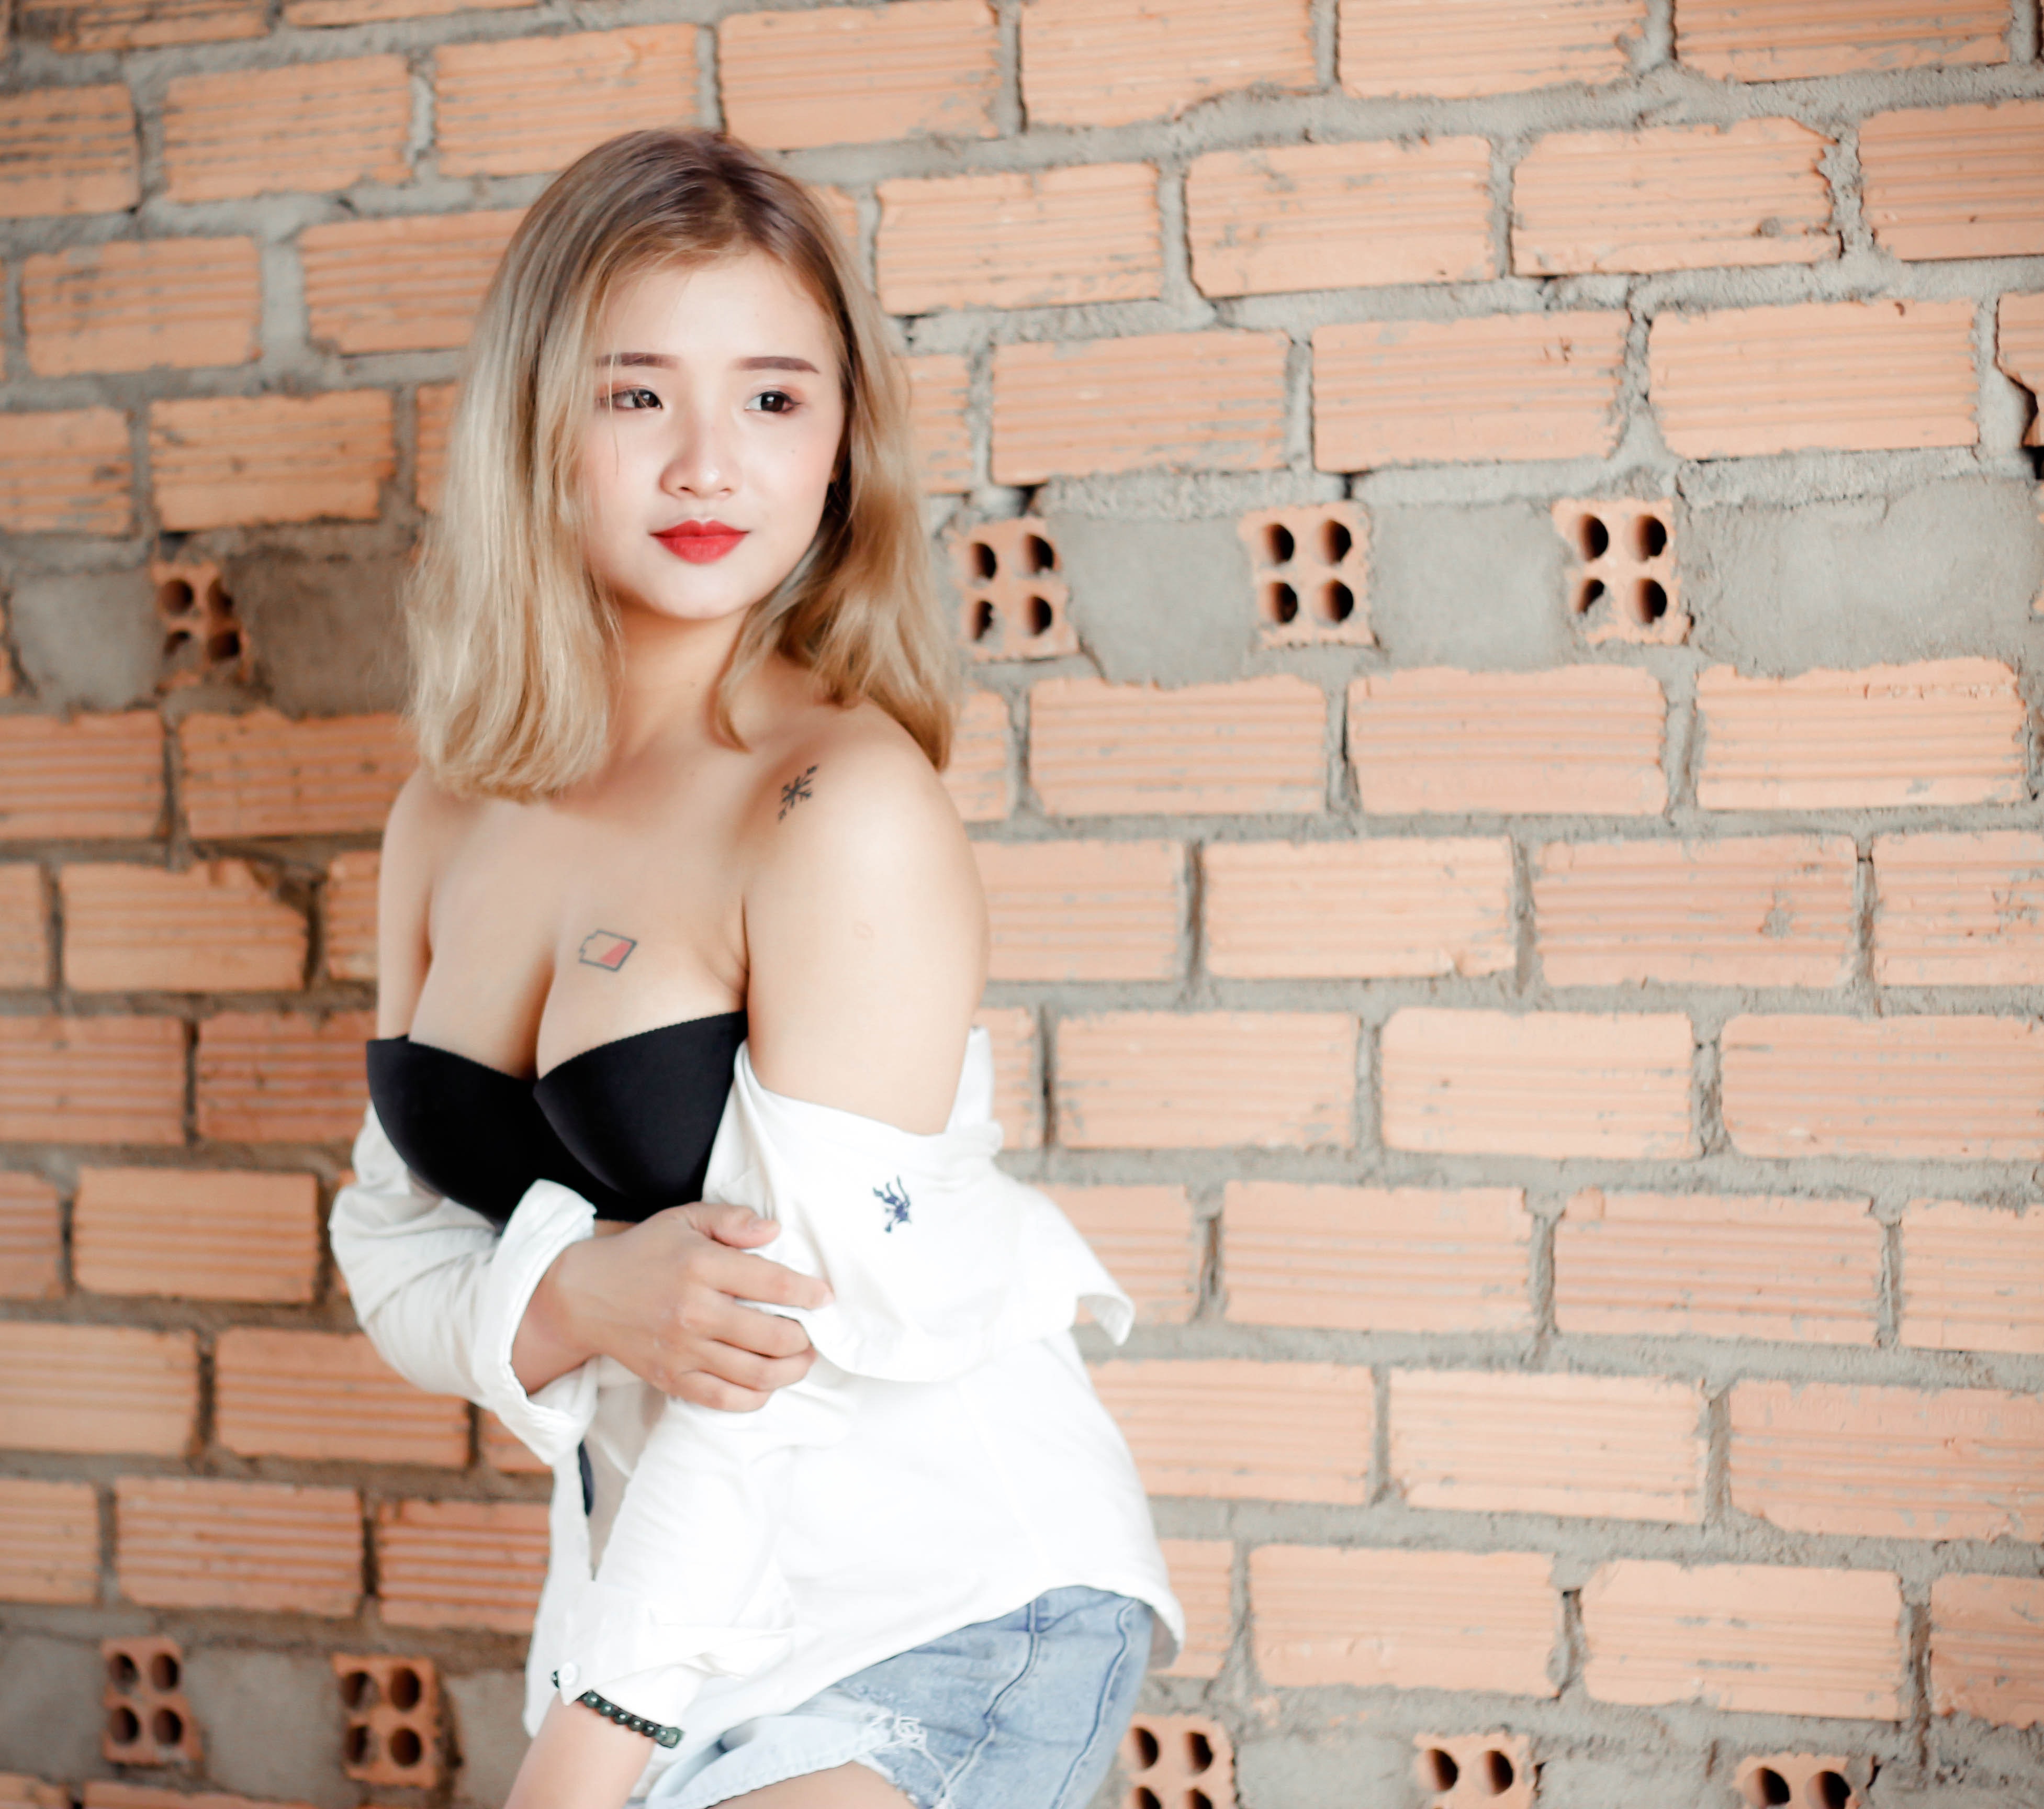
white, clothing, shoulder, beauty, pink, skin, joint, leg, waist, arm, fashion, blond, abdomen, model, photo shoot, human body, photography, dress, trunk, neck, finger, muscle, smile, thigh, chest, lingerie, shorts